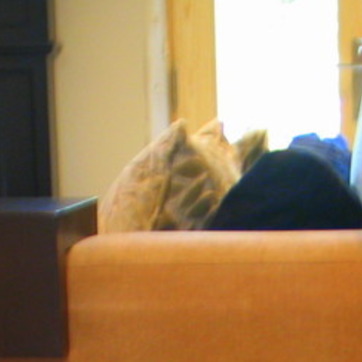
Material: fabric